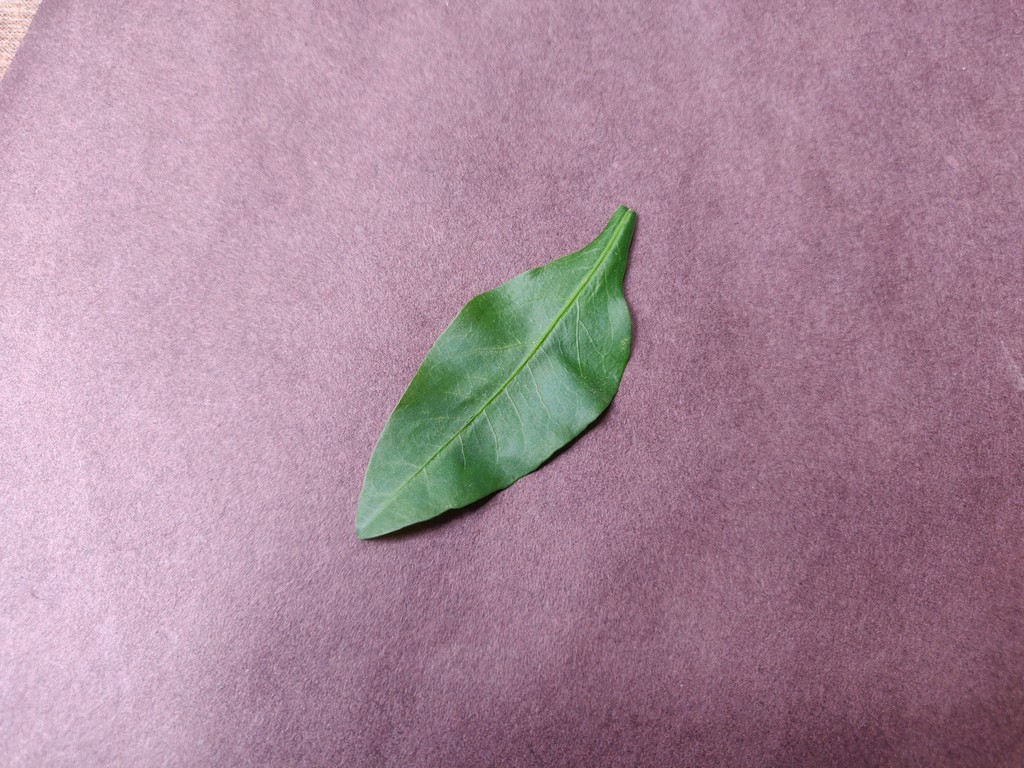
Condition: Healthy
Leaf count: single
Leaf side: front